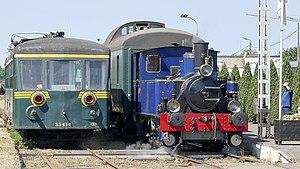
Festival 2018 Baasrode-Puurs
La série 46 est une série d'autorails de la SNCB. Conçu par Brossel, il est dérivé du type 553 auquel il apporte quelques améliorations : des vitrages plus grands, visant à offrir une vue panoramique aux passagers, et la présence d'un cabinet de toilettes. Au niveau de la chaîne de traction, une transmission diesel-hydraulique remplace la boite mécanique à 4 rapports des séries précédentes.